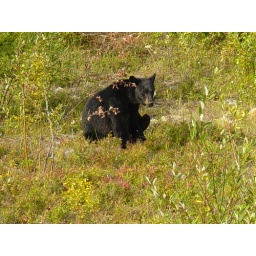
this bear was on the side of the road in jasper national park in alberta.